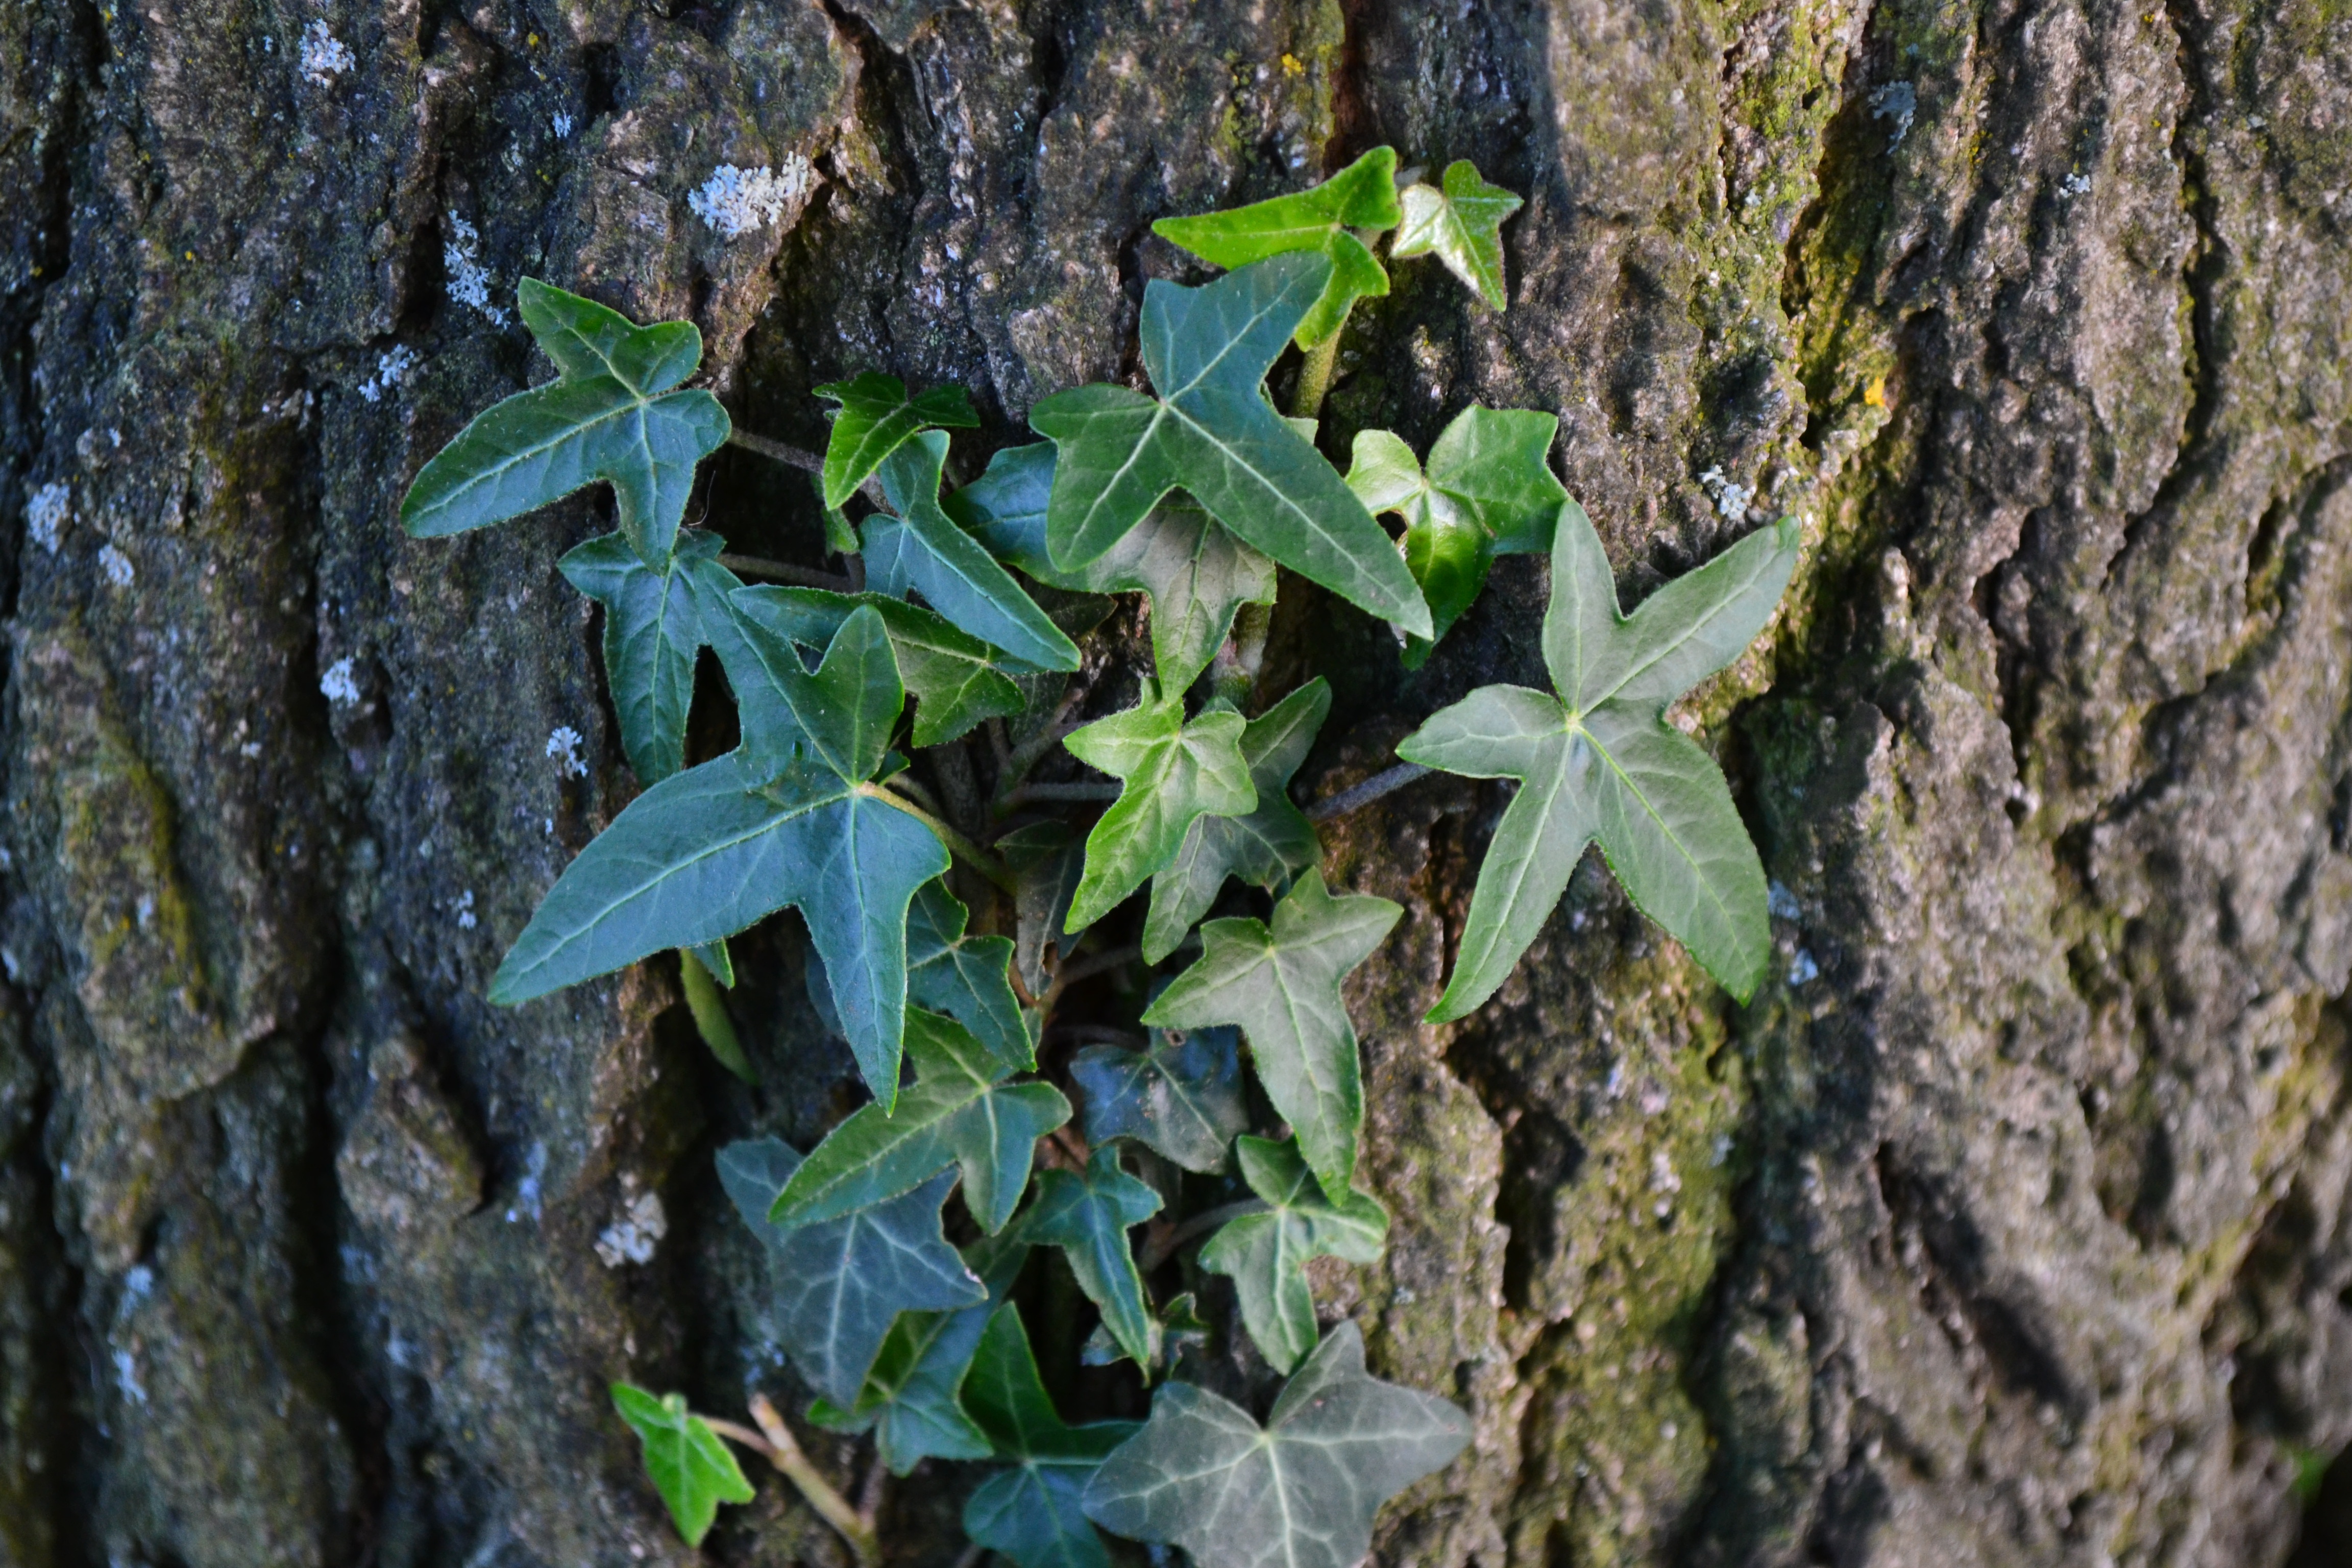
tree, plant, leaf, flower, trunk, green, ivy, botany, flora, fauna, wildflower, shrub, deciduous, flowering plant, annual plant, woody plant, land plant, apiales